Chemical biology

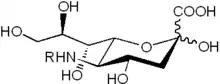
Example of a sialic acid, a commonly studied molecule in glycobiology.

Glycobiology is the study of the structure and function of carbohydrates. While DNA, RNA, and proteins are encoded at the genetic level, carbohydrates are not encoded directly from the genome, and thus require different tools for their study. By applying chemical principles to glycobiology, novel methods for analyzing and synthesizing carbohydrates can be developed. For example, cells can be supplied with synthetic variants of natural sugars to probe their function. Carolyn Bertozzi's research group has developed methods for site-specifically reacting molecules at the surface of cells via synthetic sugars.